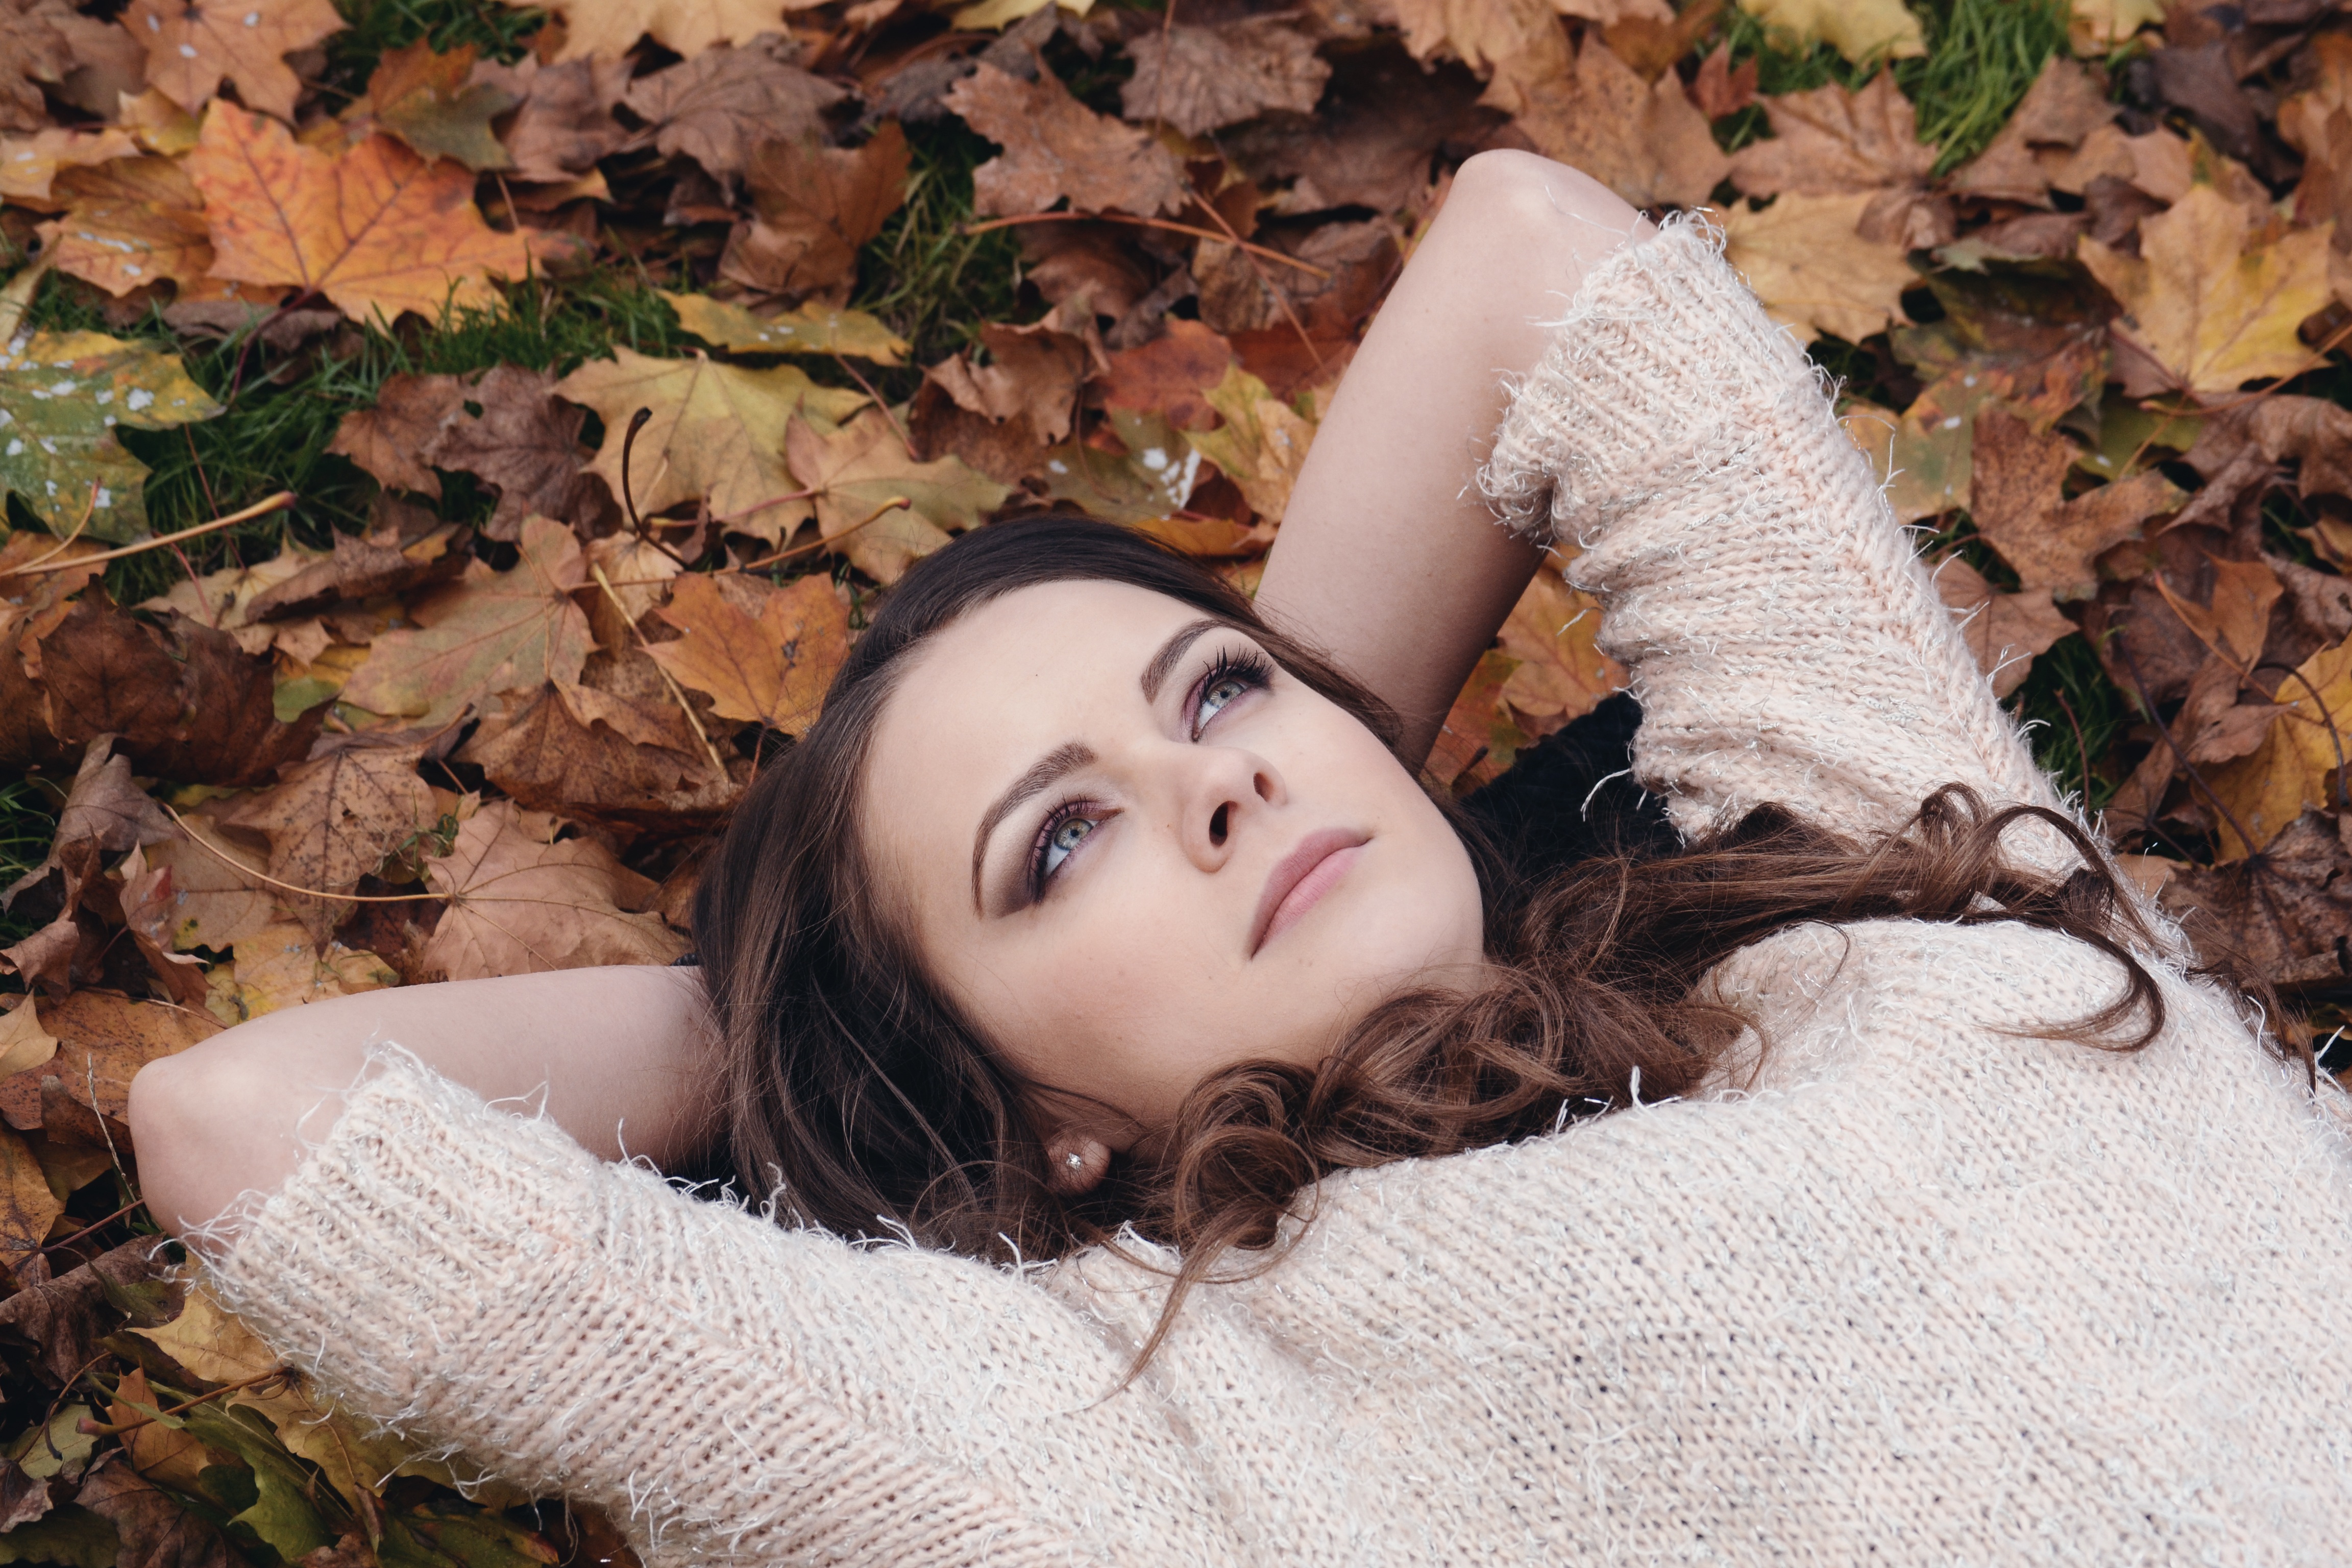
hand, nature, outdoor, person, people, girl, woman, hair, photography, leaf, fall, flower, cute, female, portrait, model, young, spring, golden, autumn, park, romance, romantic, fashion, colorful, yellow, lady, lifestyle, season, face, dress, eye, seasonal, photograph, skin, beauty, day, image, feeling, beautiful girl, in the park, photo shoot, in love, portrait photography, autumn portrait, lying on the leaves